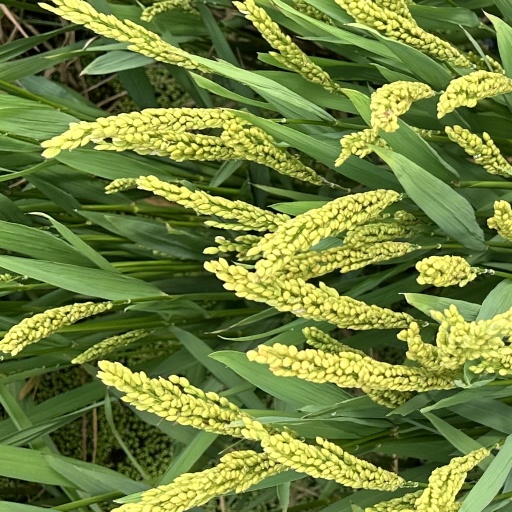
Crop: rice